Barry Fitzgerald

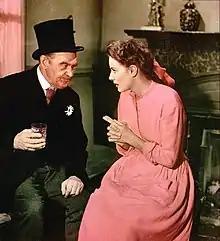
Fitzgerald and Maureen O'Hara in "The Quiet Man" (1952)

Fitzgerald unexpectedly became a leading man when Leo McCarey cast him opposite Bing Crosby in "Going My Way" released by Paramount in 1944. The film was a huge success and Fitzgerald's performance as Father Fitzgibbon was nominated for both the Academy Award for Best Supporting Actor (which he ultimately won) and the Academy Award for Best Actor; voting rules were changed shortly after this occurrence to prevent further dual nominations for the same role. An avid golfer, he later accidentally decapitated his Oscar while practising his golf swing. During World War II, Oscar statuettes were made of plaster instead of gold-plated bronze to accommodate wartime metal shortages. The academy provided Fitzgerald with a replacement statuette.